Turkey

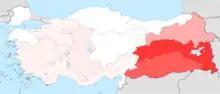
Percentage of ethnic Kurds in Turkey by region (2010)

Turkey covers an area of . With Turkish straits and Sea of Marmara in between, Turkey bridges Western Asia and Southeastern Europe. Turkey's Asian side covers 97% of its surface, and is often called Anatolia. Another definition of Anatolia's eastern boundary is an imprecise line from the Black Sea to Gulf of Iskenderun. Eastern Thrace, Turkey's European side, includes around 10% of the population and covers 3% of the surface area. The country is encircled by seas on three sides: the Aegean Sea to the west, the Black Sea to the north and the Mediterranean Sea to the south. Turkey is bordered by Georgia, Armenia, Azerbaijan and Iran to the east. To the south, it's bordered by Syria and Iraq. To the north, its Thracian area is bordered by Greece and Bulgaria.